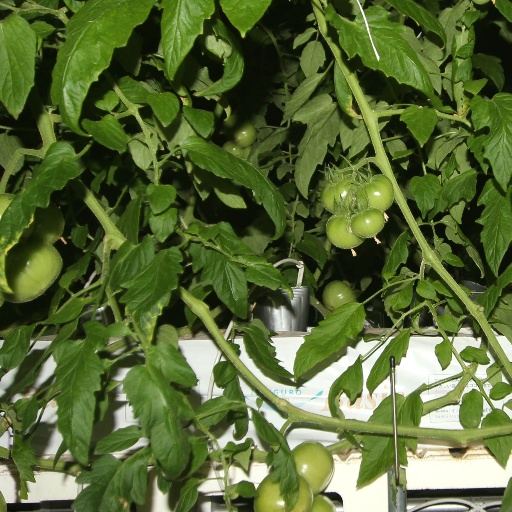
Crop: tomato